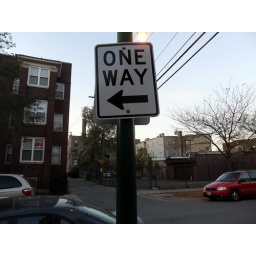
A one way street sign taken in Chicago, Illinois.